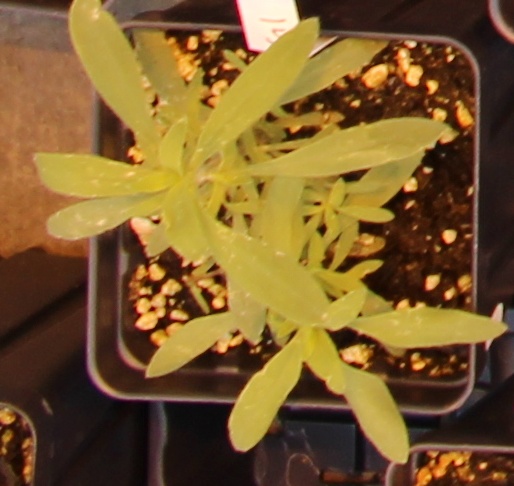
Label: Kochia